Toyota ToyoAce

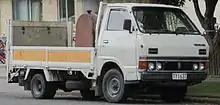
Toyota ToyoAce (fourth generation)

In 1982, a delivery van that allowed passengers to walk upright within the vehicle was introduced, called the Toyota QuickDelivery which is popular with delivery services and industries where working from inside the vehicle and mobility are an asset.